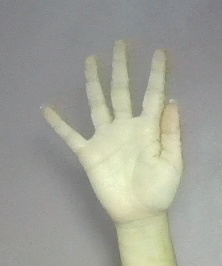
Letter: sheen